Brit Hume

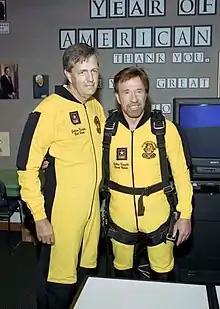
Brit Hume and Chuck Norris pose in the George Bush Presidential Library Classroom in College Station, Texas, at President Bush's 80th birthday celebration

In 1996, Hume left ABC for the Fox News Network for which his wife had recently become chief of the Washington bureau. At his last news conference as ABC's chief White House correspondent, President Clinton told him, "I think all of us think you have done an extraordinary, professional job under Republican and Democratic administrations alike." Hume became Fox News's Washington managing editor.